BC Prienai

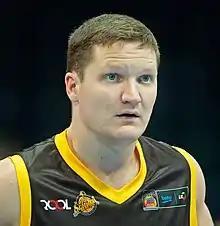
Vytautas Šulskis joined Vytautas Prienai-Birštonas in 2015.

In the 2015 off-season, BC Prienai announced a sponsorship deal with Birštonas mineral water company, will be changing their name to BC Birštono Vytautas for sponsorship reasons. Having proper sponsorship, the club hopes to return to their competitive ways in the upcoming season. It was later corrected that the name will be BC Vytautas and that the club is going to be shared with the neighboring city of Birštonas, which hopefully would also expand the fanbase. Furthermore, on 29 July 2015, the club was invited to join the 2015–16 FIBA Europe Cup tournament, which is the alternative version of the 2nd tier European tournament EuroCup, organized by FIBA. Although, just before the drawing ceremony, it was announced that 56 teams will participate instead of 64 and Vytautas is not one of these 56. In this off-season BC Vytautas brought back former players Povilas Butkevičius, Vaidas Čepukaitis and Laimonas Kisielius, also resigning Prienai natives Domantas Šeškus, Paulius Ivanauskas and bringing in major reinforcement with Šarūnas Vasiliauskas, Vilmantas Dilys, Vytautas Šulskis, Gytis Sirutavičius. On 16 September 2015, Prienai announced their new logo and color change to blue and white as part of the sponsorship deal, though blue has been a traditional sports team color in the Prienai–Birštonas area.